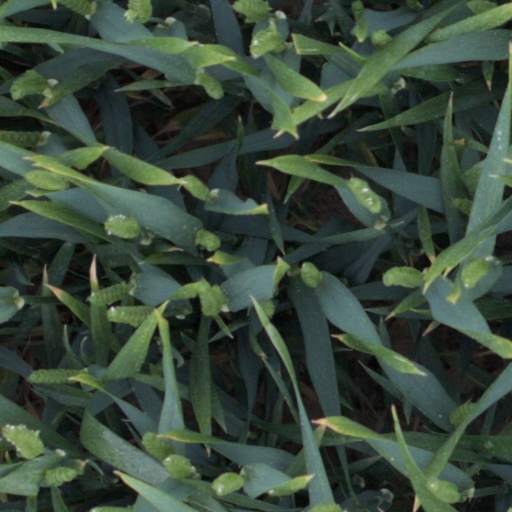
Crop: wheat